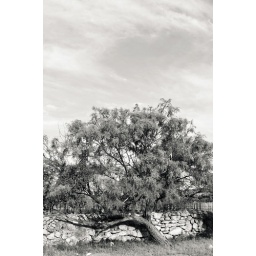
mesquite against the old rock fence